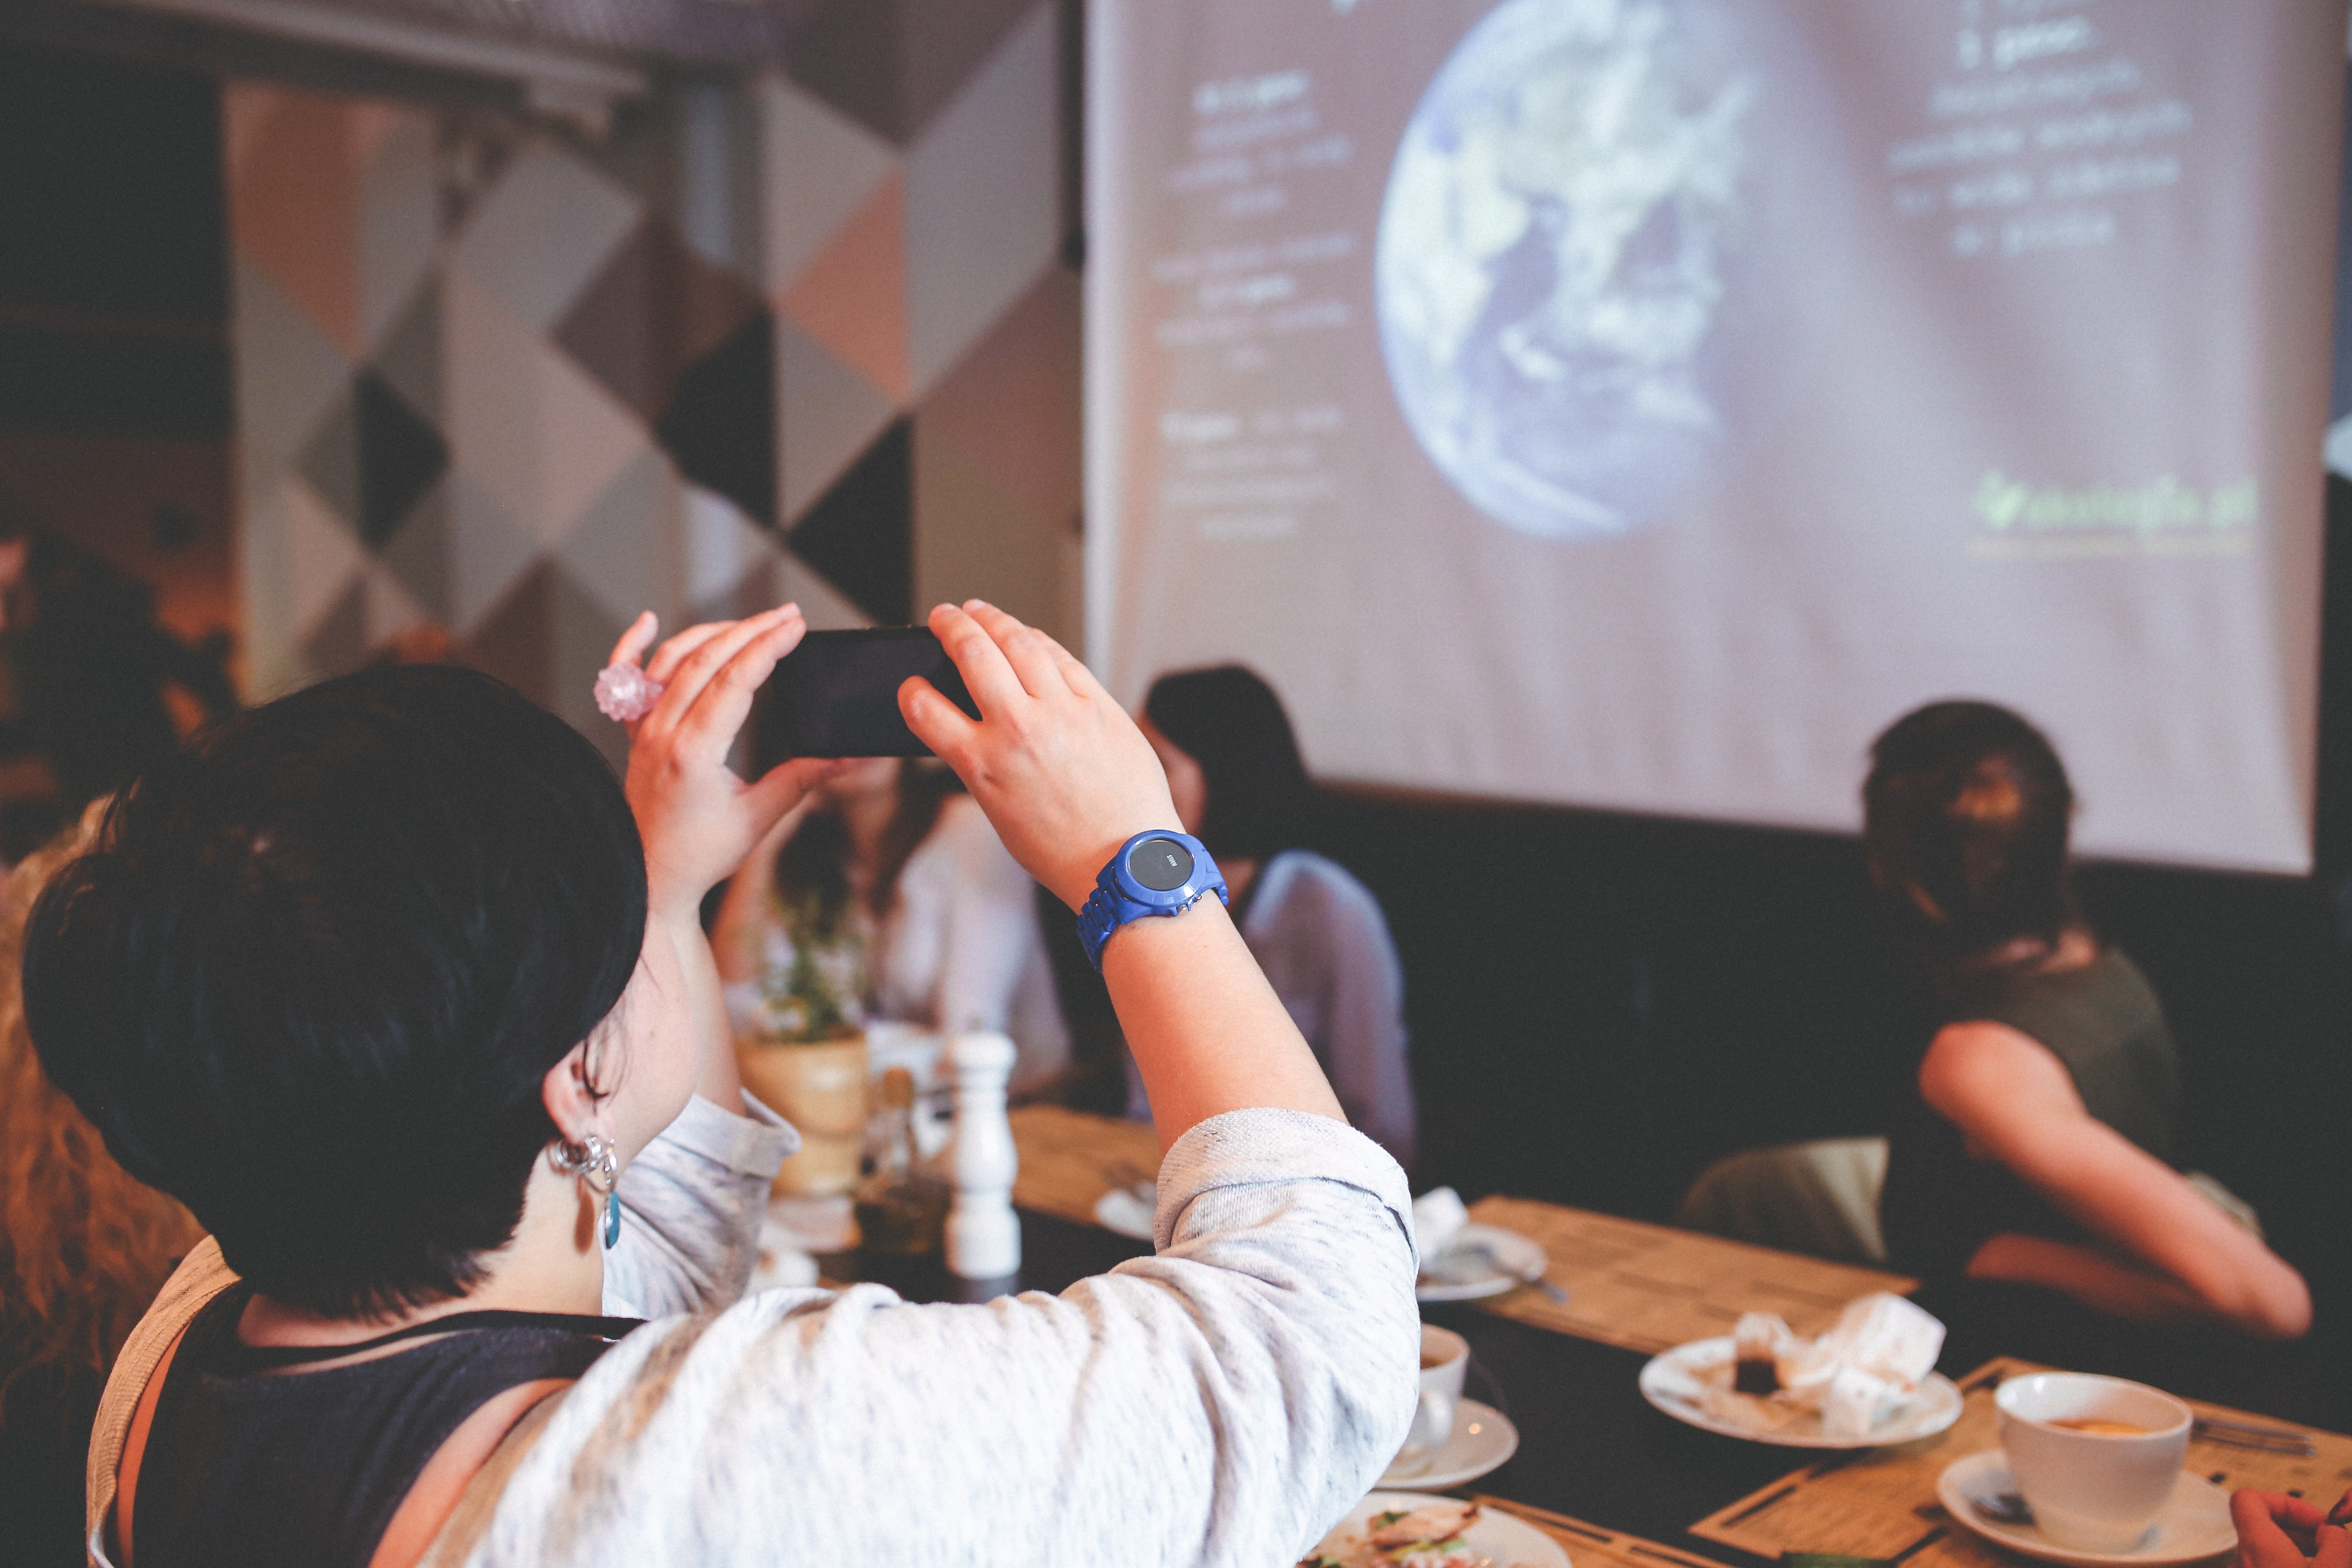
smartphone, mobile, girl, woman, female, phone, human, cell phone, picture, image, event, pic, take, taking, takes